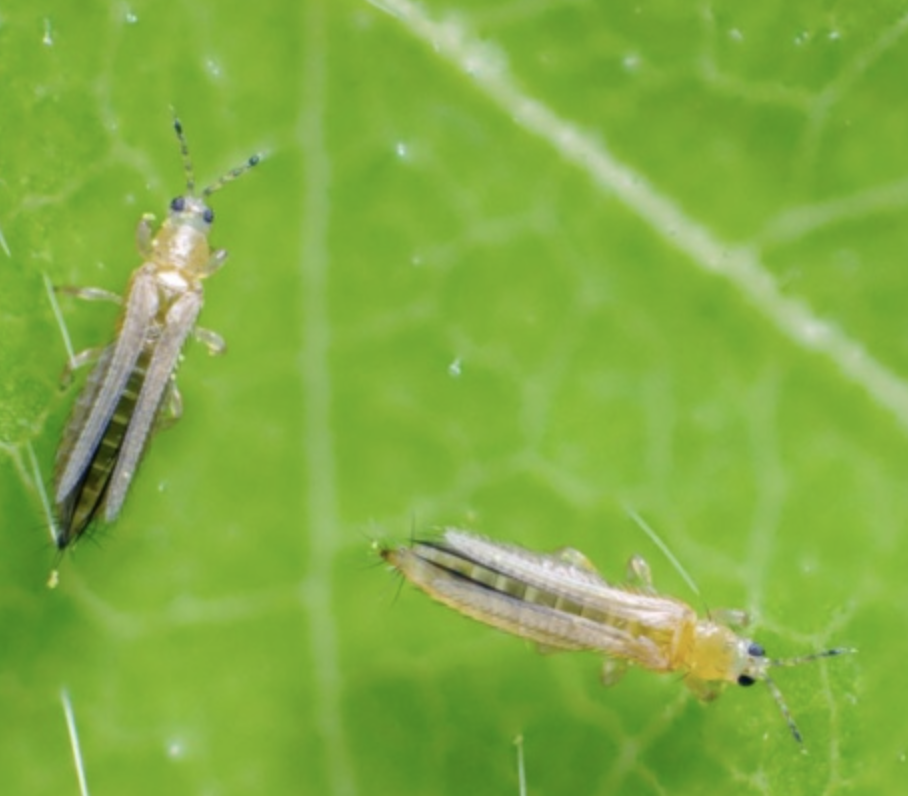
Label: thrips_disease